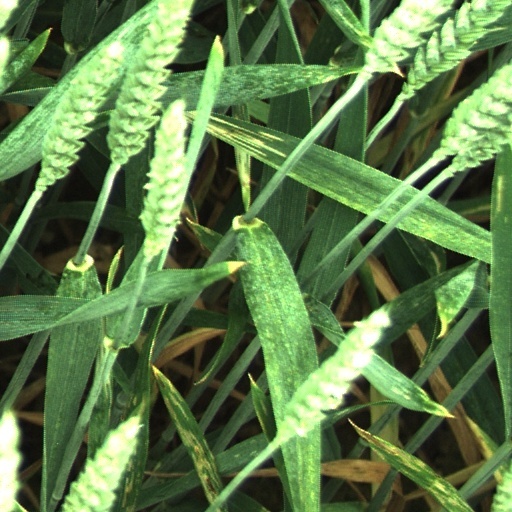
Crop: wheat